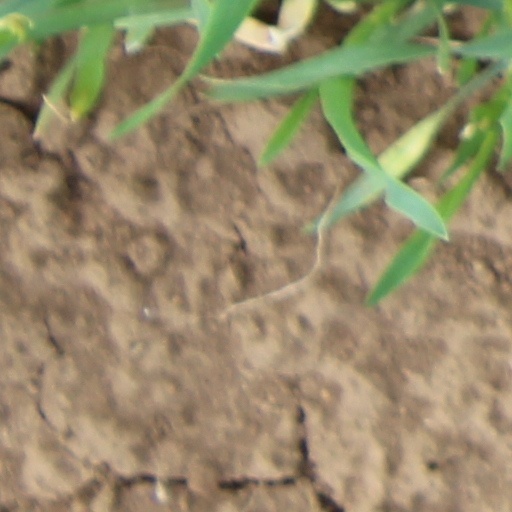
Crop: wheat